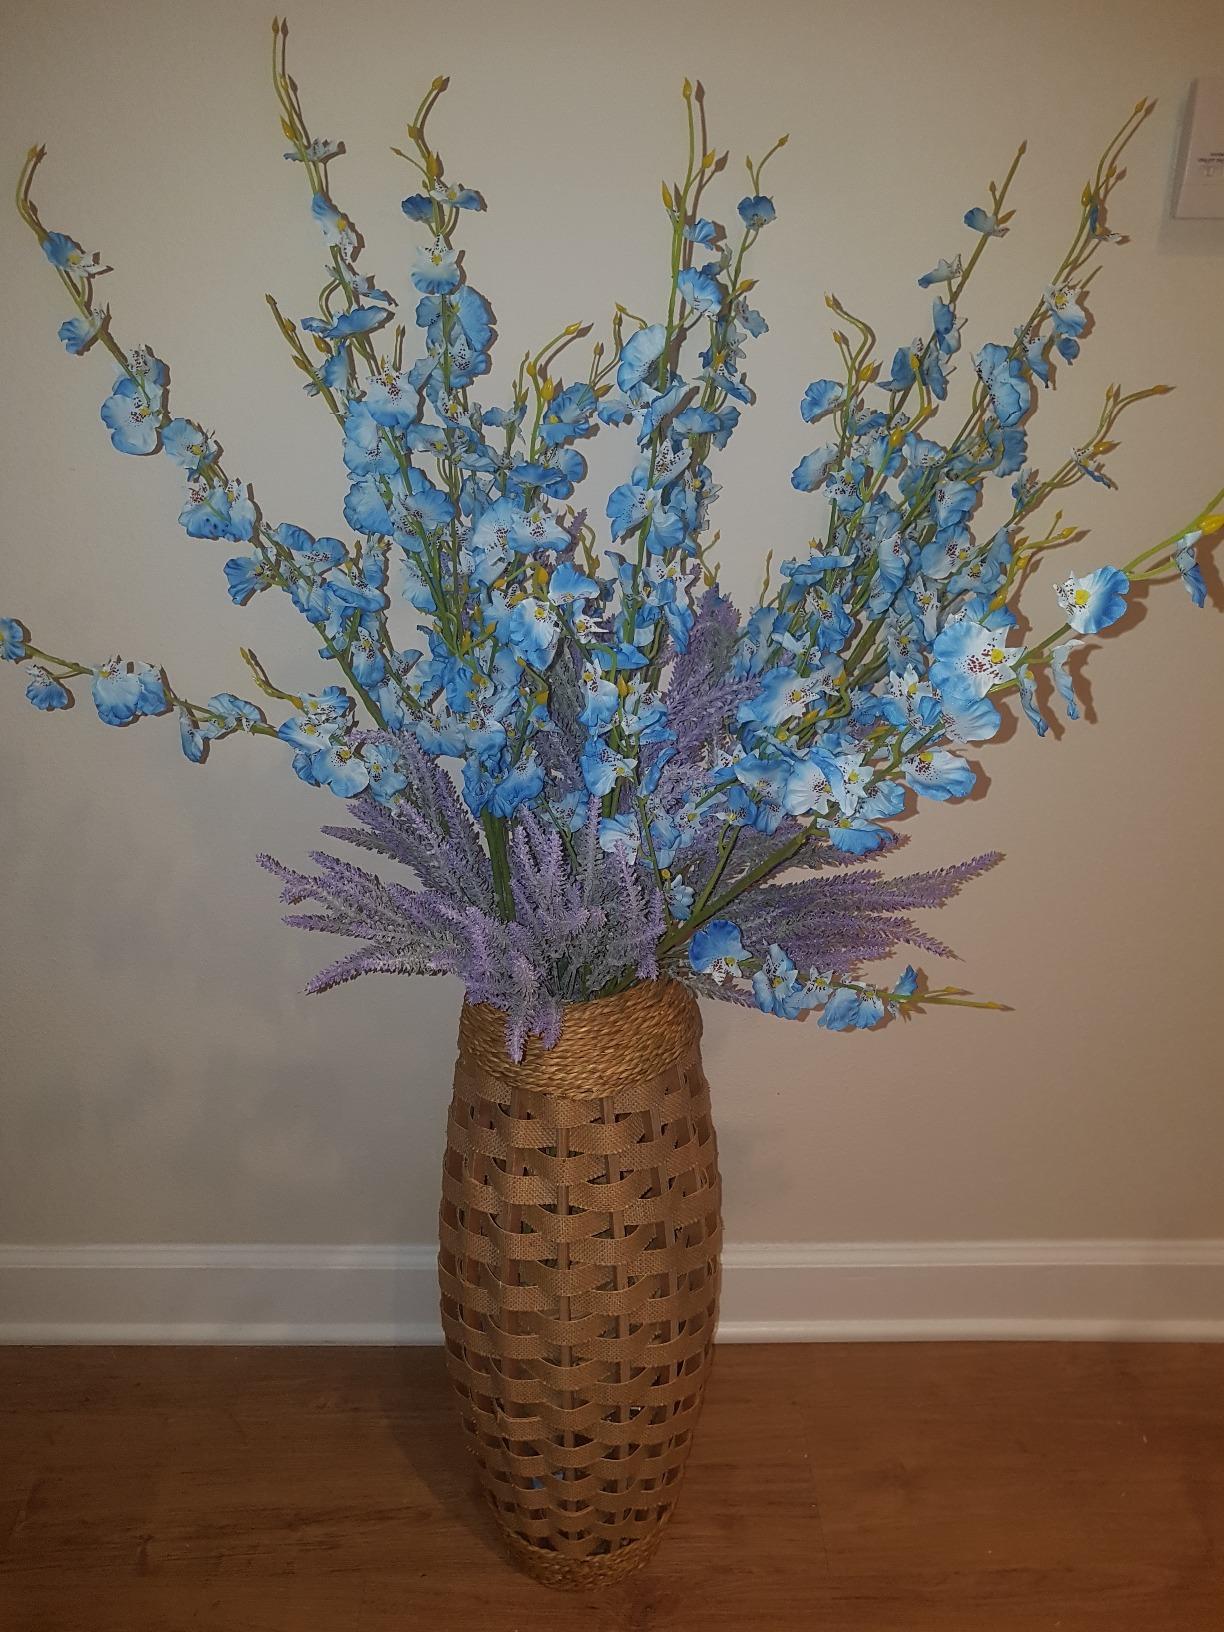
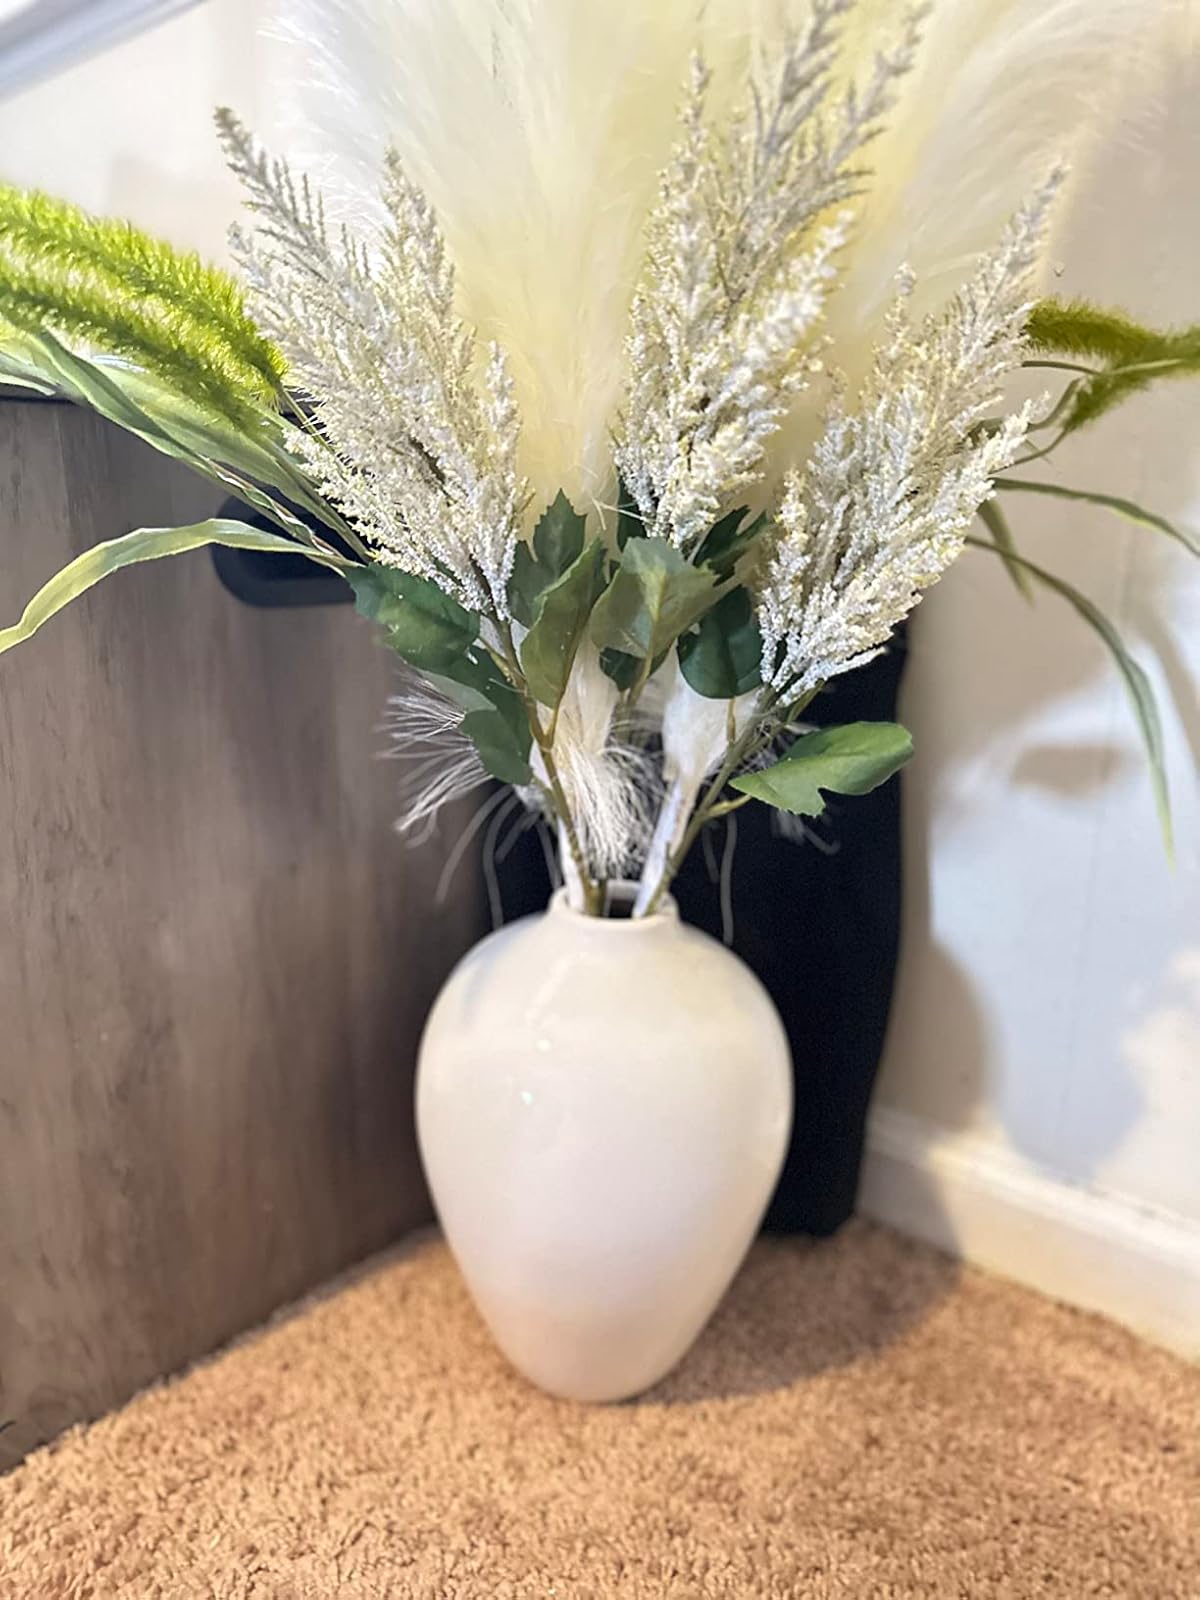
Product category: vase
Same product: no